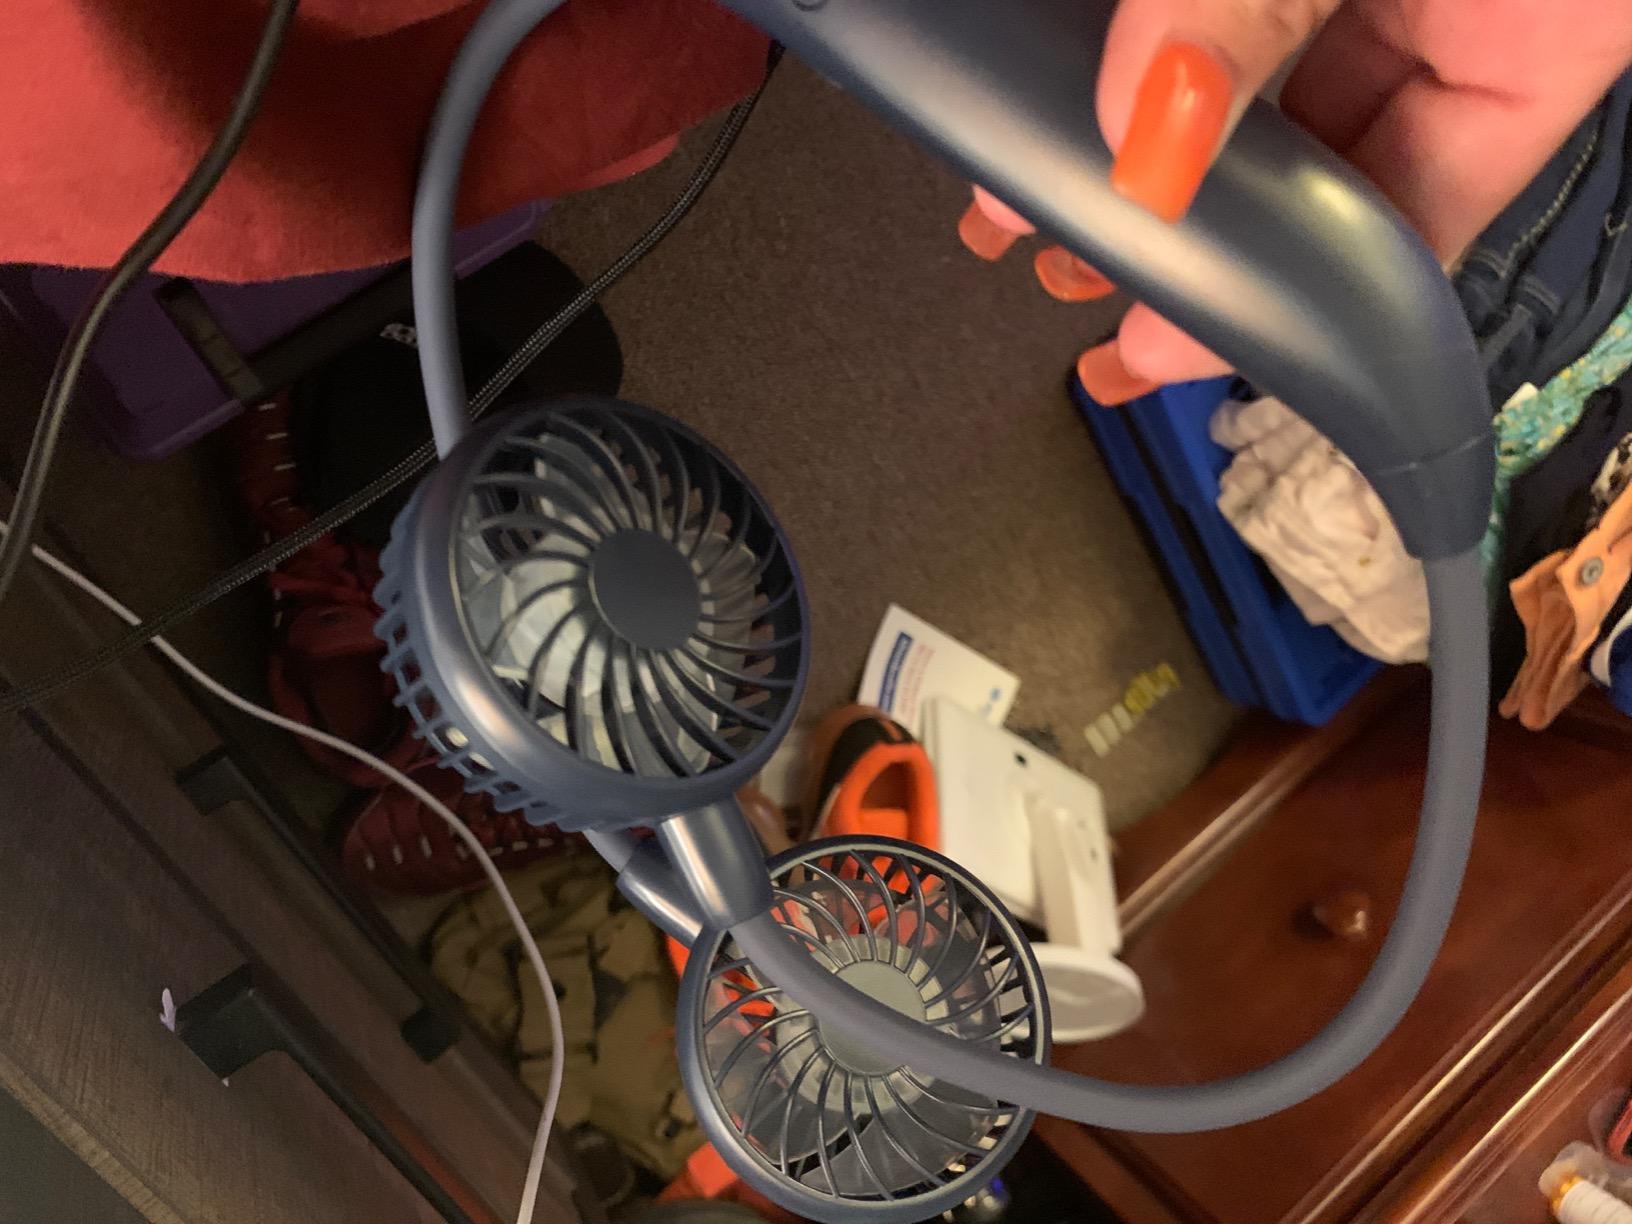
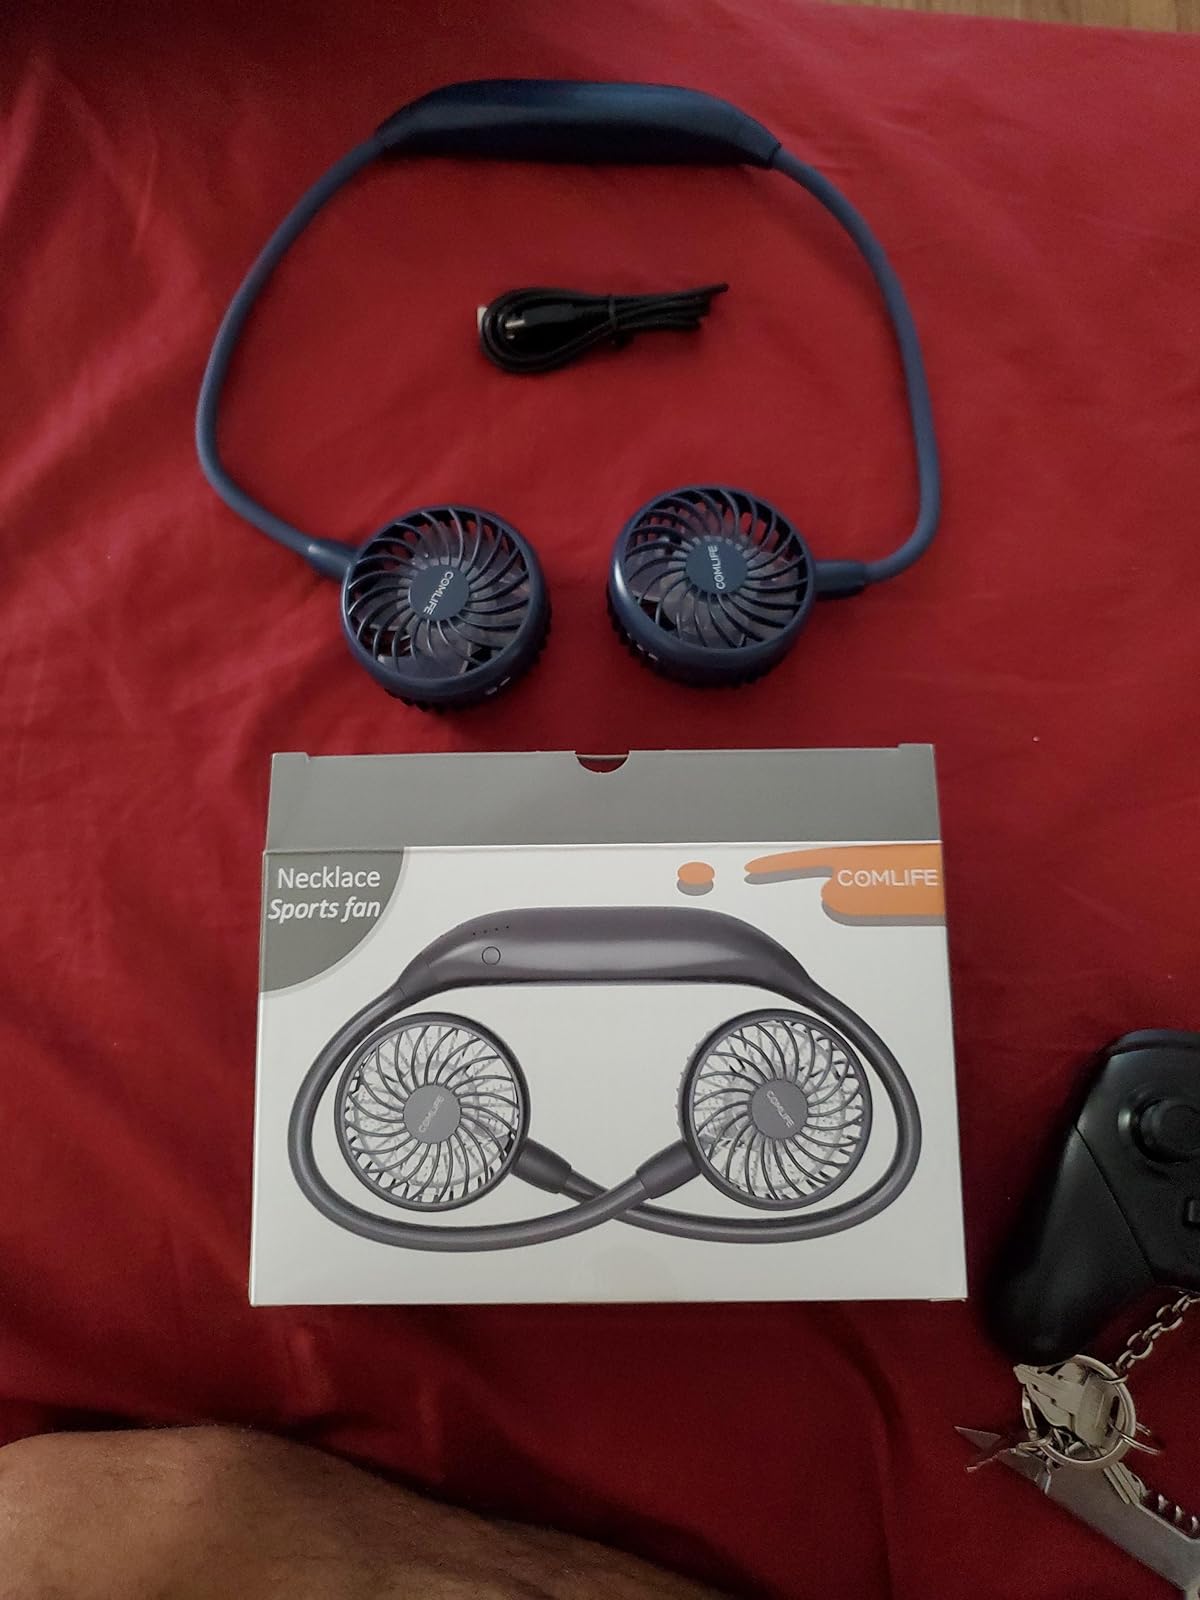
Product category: fan
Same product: yes